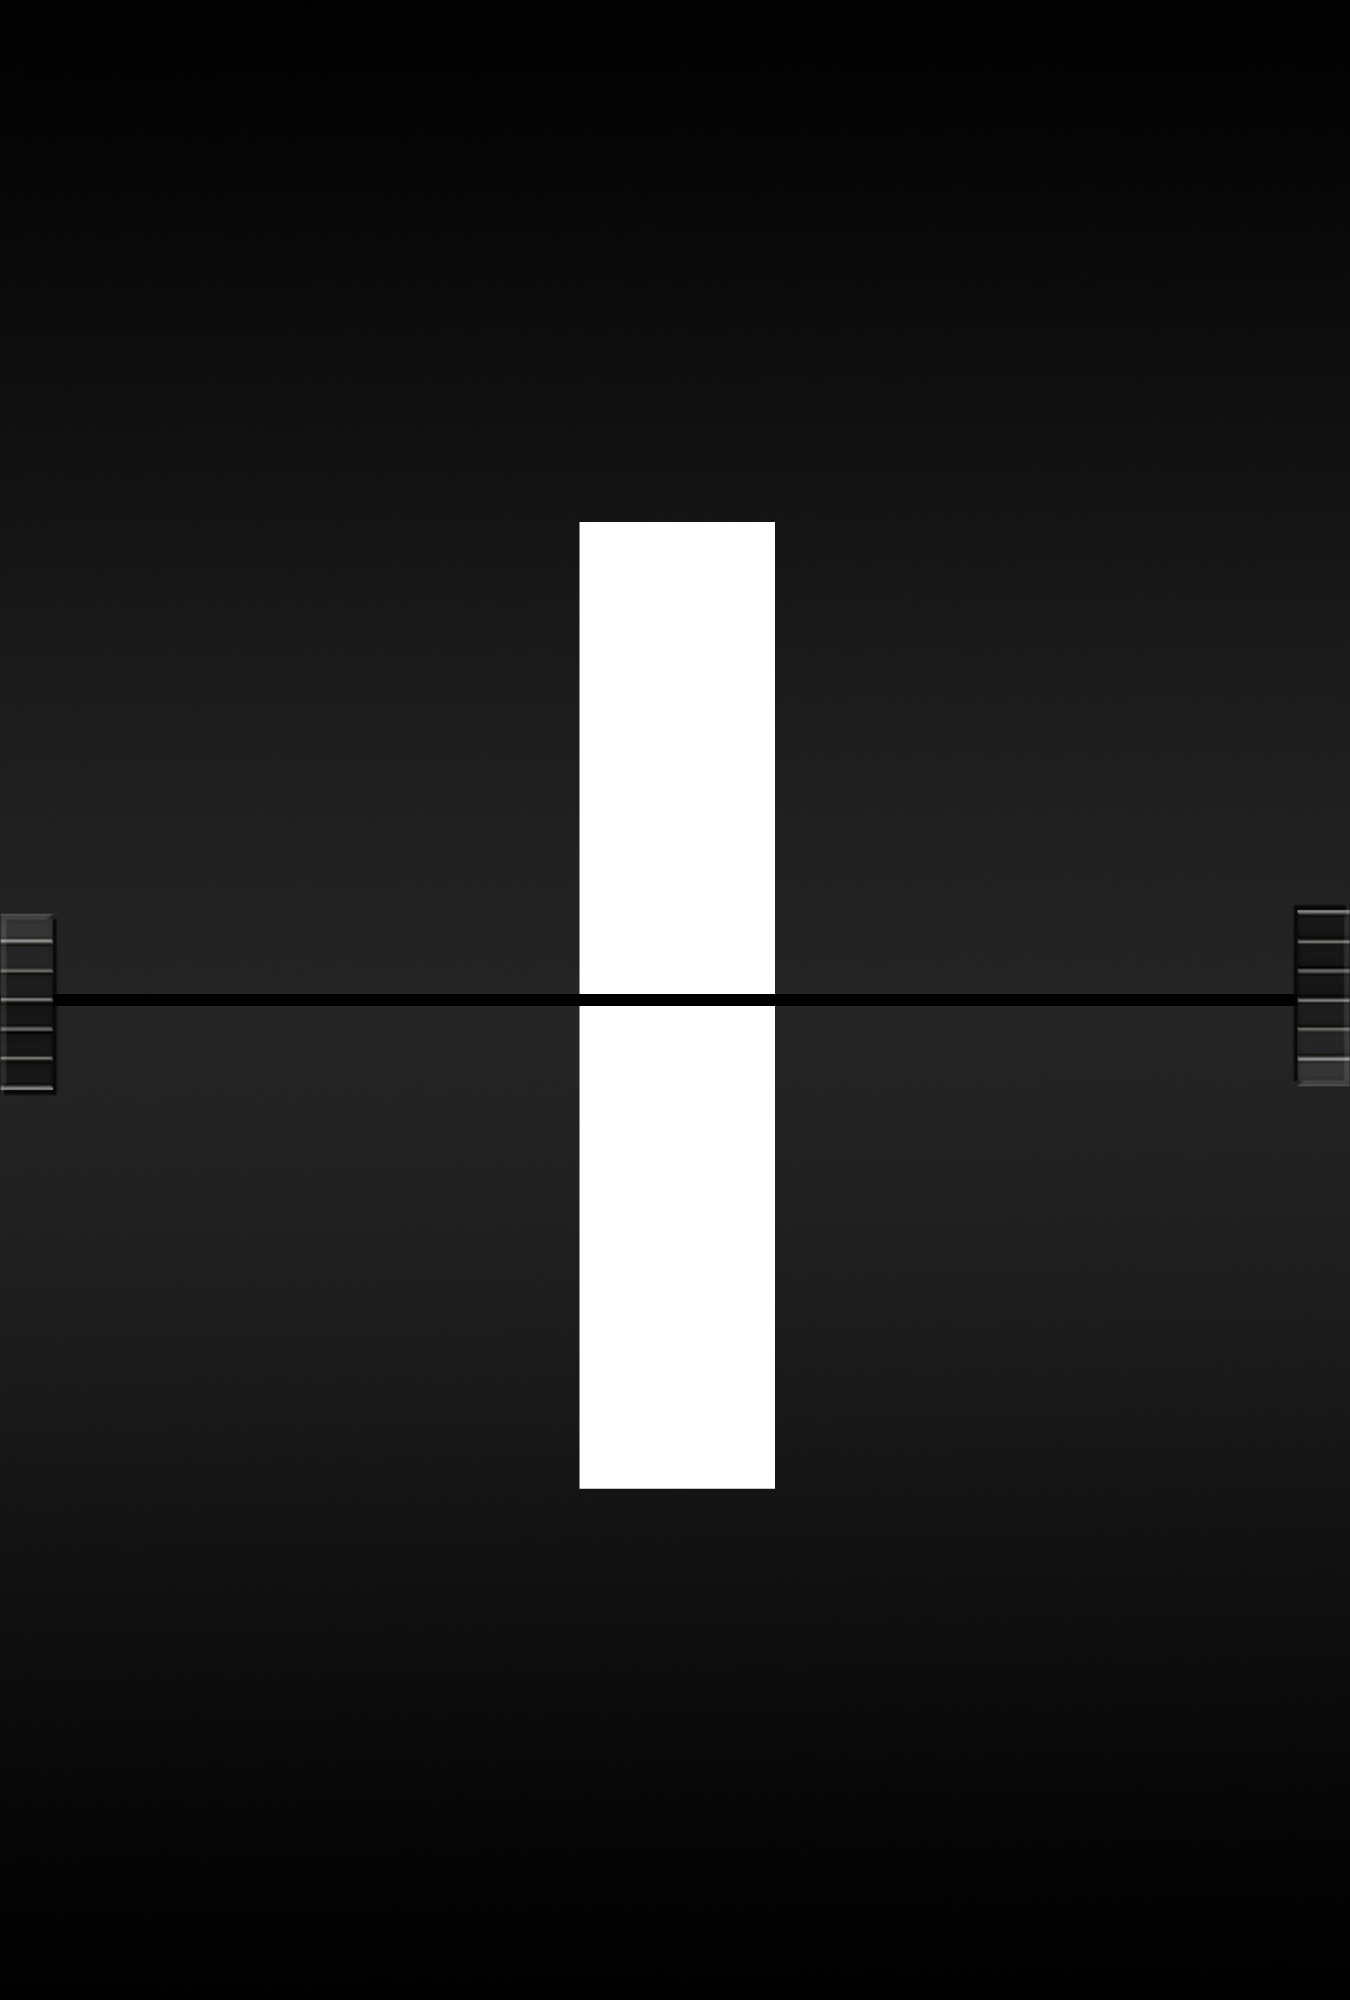
board, ad, airport, line, alphabet, communication, brand, font, literacy, logo, text, school, letters, information, i, railway station, shape, leave, symbols, scoreboard, abc, timeline, screenshot, language, computer wallpaper, journal font